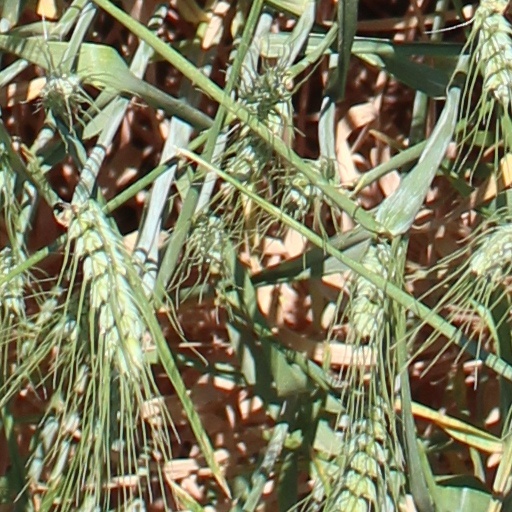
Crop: wheat